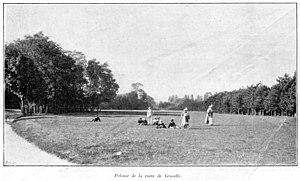
Clément Maurice Paris en plein air, BUC, 1897, Pelouse de la route de Gravelle